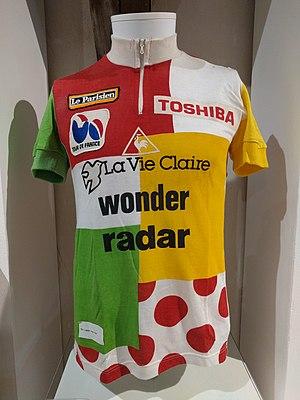
Gregory James LeMond, dit Greg LeMond, né le 26 juin 1961 à Lakewood, en Californie, est un coureur cycliste américain. Il devient professionnel en 1981 et arrête sa carrière en 1994 à la suite d'une myopathie mitochondriale. Il a remporté à trois reprises le Tour de France en 1986, 1989 et 1990 et deux fois le titre mondial sur route en 1983 et 1989. Il est ainsi le premier Américain, le seul à ce jour, et le premier non-européen à remporter le Tour de France.